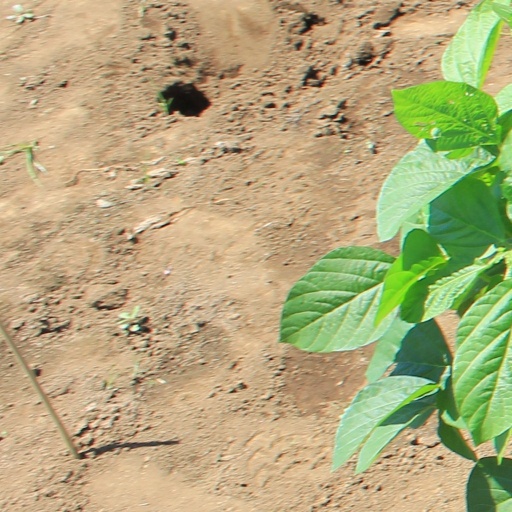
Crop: soybean